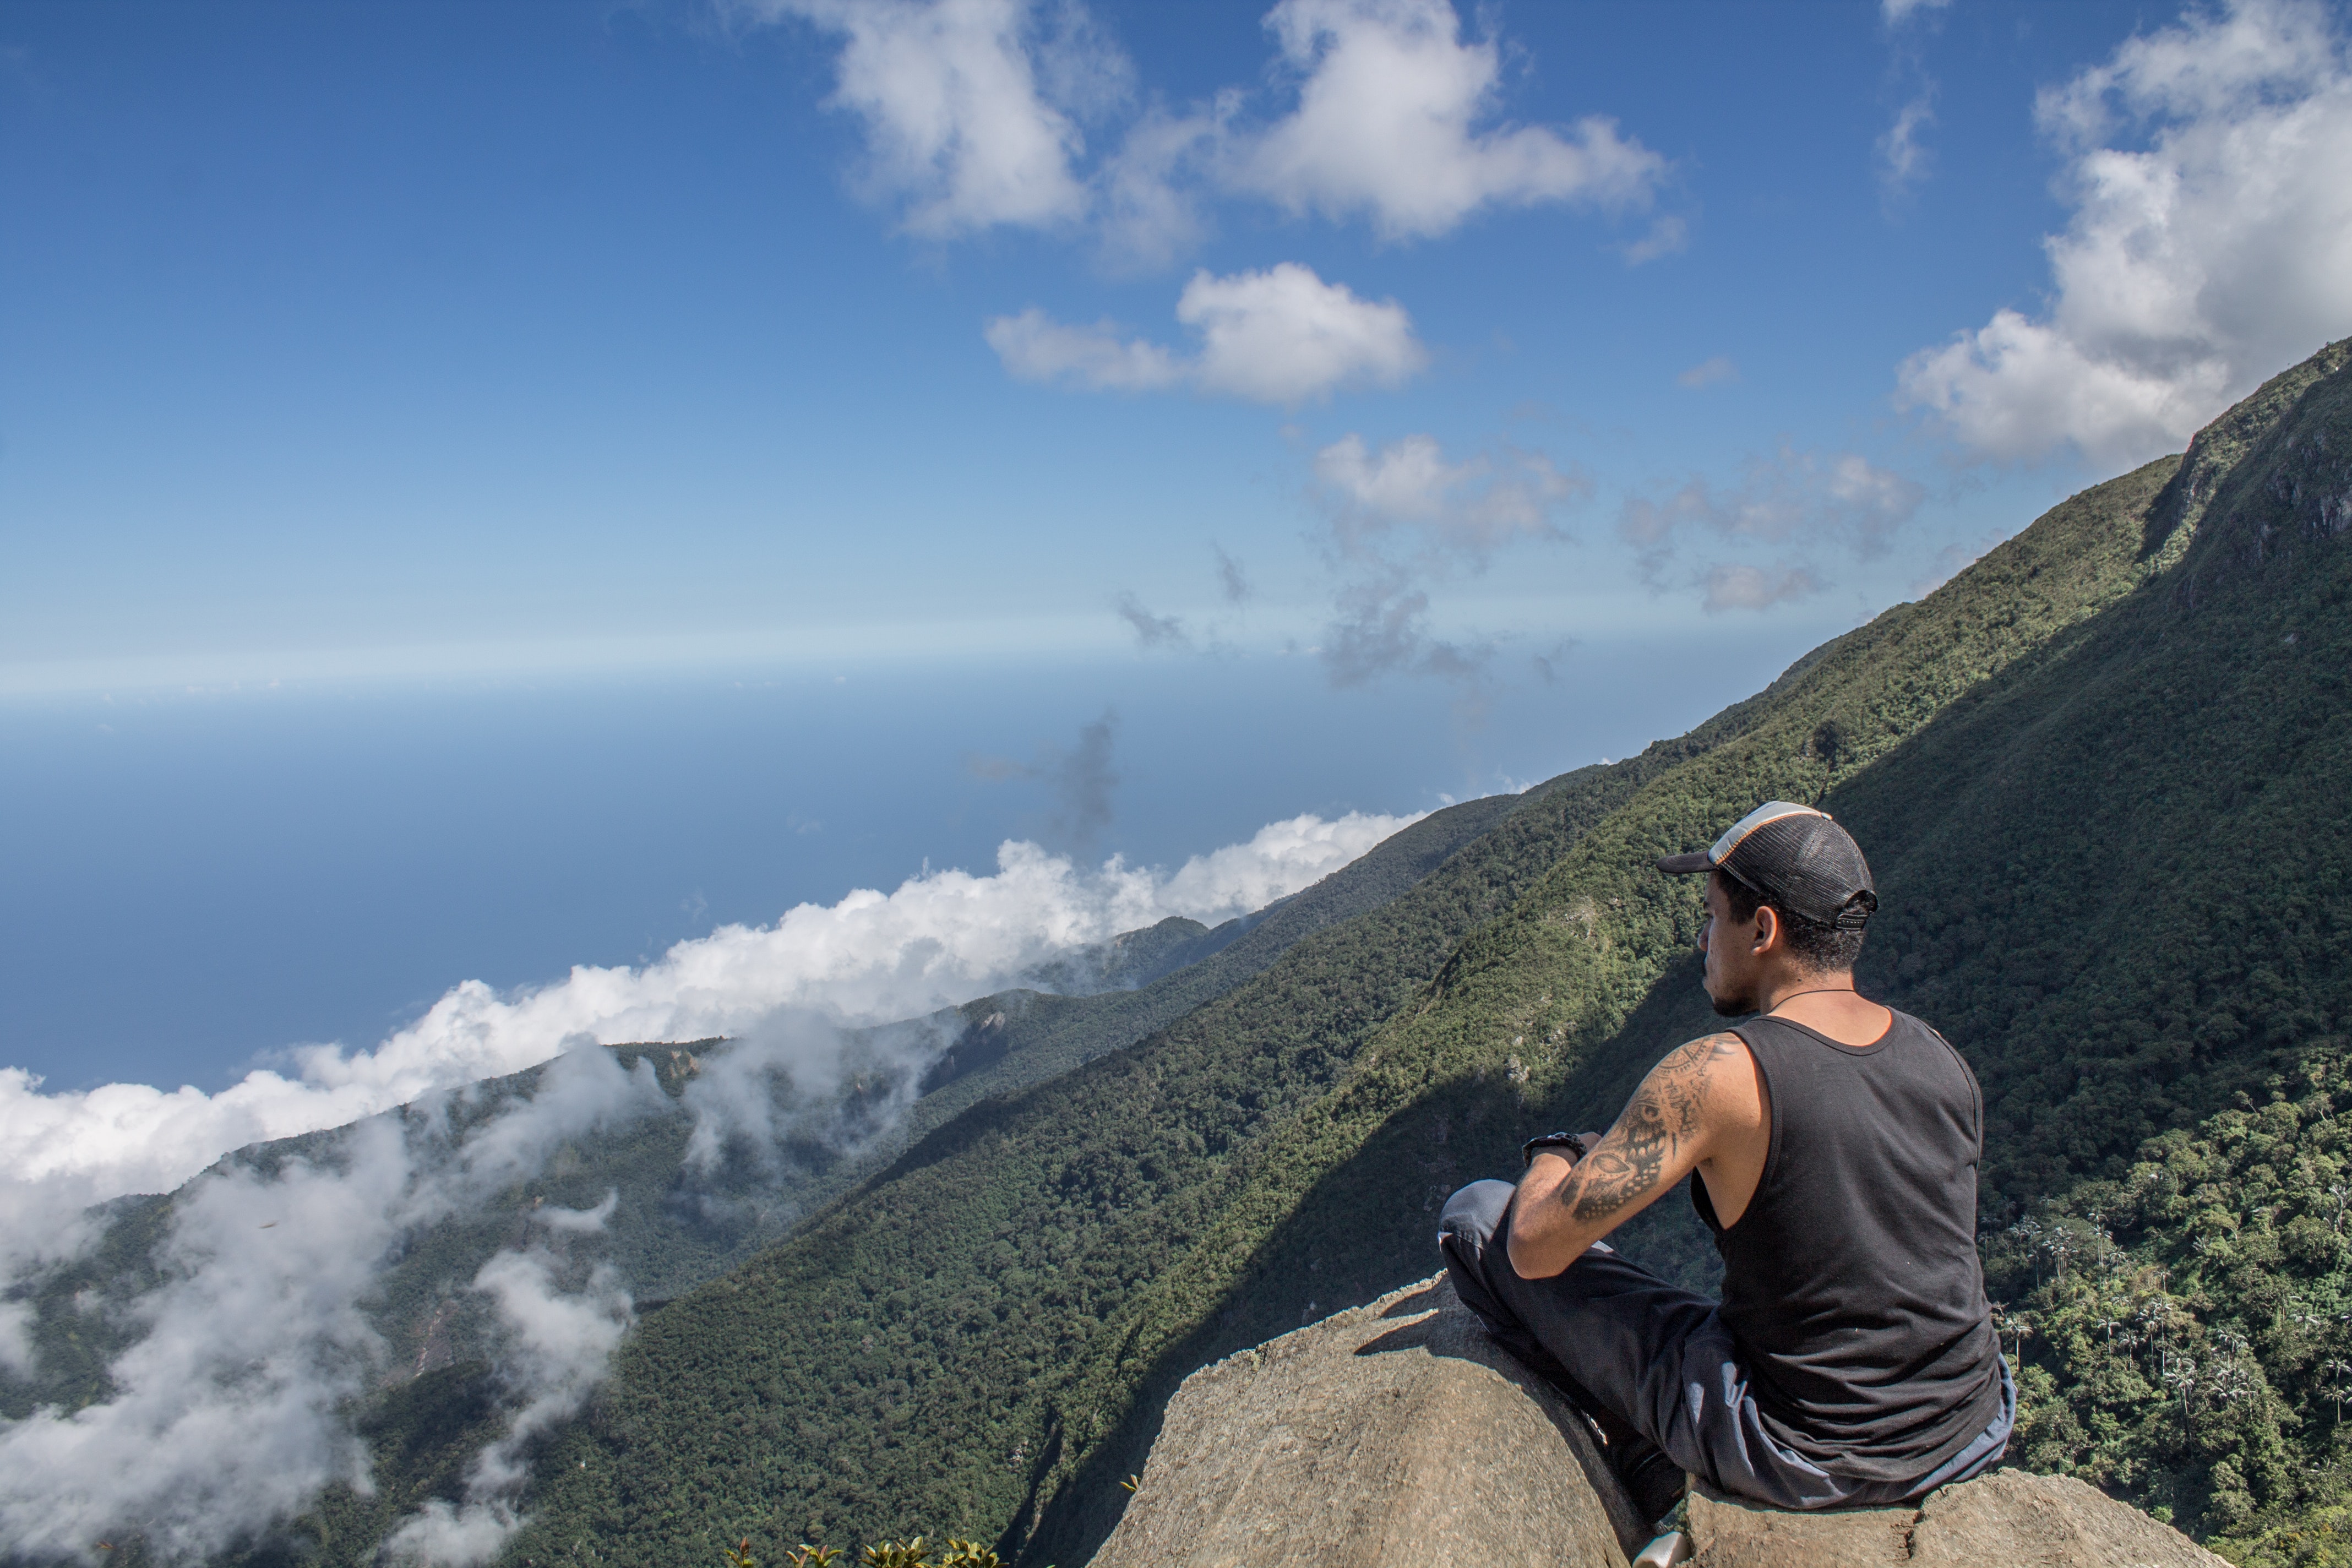
mountainous landforms, mountain, sky, cloud, ridge, wilderness, hill, mountain range, hill station, adventure, tourism, summit, vacation, travel, landscape, terrain, photography, recreation, alps, rock, leisure, national park, hiking, meteorological phenomenon, cumulus, fell, mount scenery, cliff, coast